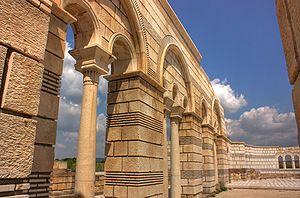
La bataille de Pliska ou de Vărbitza est une victoire du khan bulgare Kroum sur l'empereur byzantin Nicéphore Iᵉʳ le 26 juillet 811.